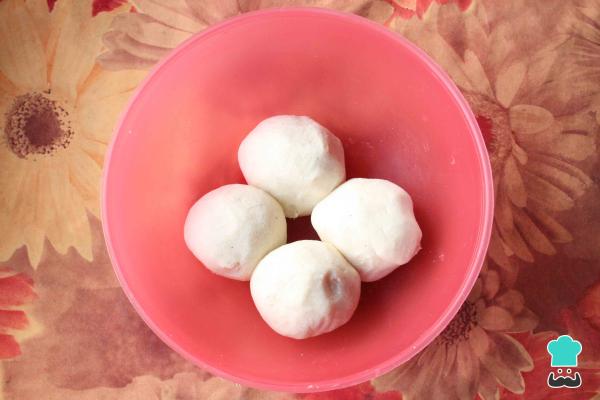
Divide la masa de las empanadas venezolanas en bolas medianas.